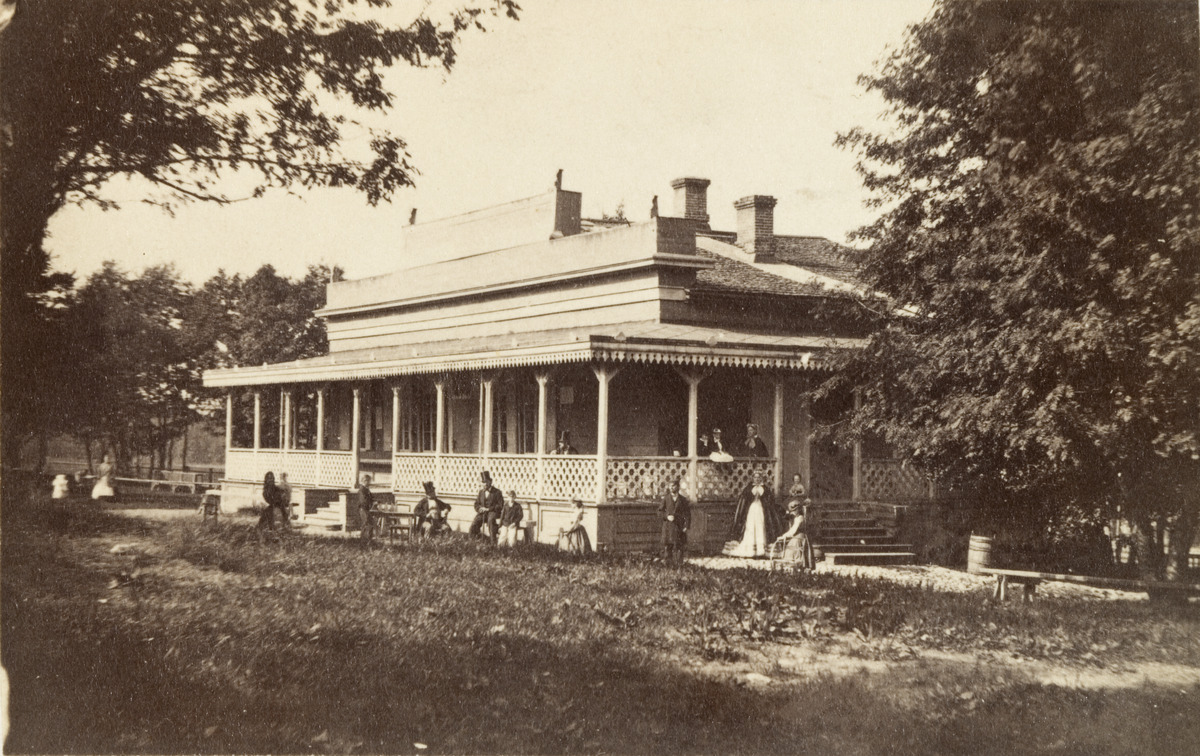
Kaisaniemen ravintola, suunnittelija tuntematon, valmistunut 1836
sisällön kuvaus: Kaisaniemen ravintola, suunnittelija tuntematon, valmistunut 1836. Rakennuksen edessä ihmisiä. mustavalkoinen
Kuvaaja: Hoffers, Eugen, valokuvaaja
Ajankohta: kuvausaika 1860-1869
Paikka: Suomi, Uusimaa, Helsinki, Kaisaniementie 6
Aiheet: ravintolat, puurakennukset